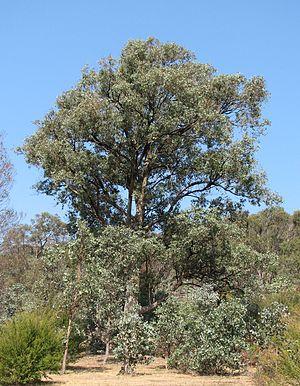
Eucalyptus polyanthemos est un arbre originaire du sud-est de l'Australie. Il a été implanté en Californie